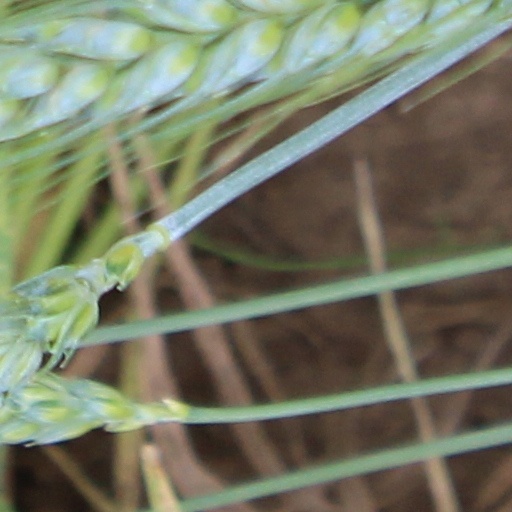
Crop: wheat